217th Rifle Division

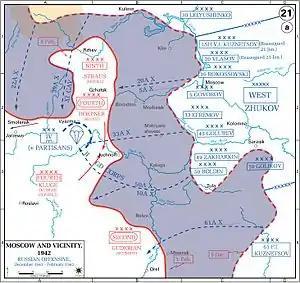
Moscow counteroffensive, December 1941 to February 1942. Note advance of 50th Army. Yukhnov is spelled "Juchnoff".

During December 24-25 the 217th fought a stubborn battle for Peremyshl, which it liberated on the second day, following which it pursued isolated units to the northwest. By this time 50th Army had advanced 110-120km since the start of the counteroffensive. Kaluga finally fell on December 30. On the same day the division reached the rail line between Maloyaroslavets and Sukhinichi along the VysokoyeBabynino sector before continuing its advance in the direction of Uteshevo. After the fall of Kaluga, Boldin was tasked with getting the main forces of his Army into the rear of the German grouping based at Kondrovo and then to develop the pursuit in the directions of Myatlevo, Medyn and Yukhnov, while during January 1-6, 1942, the 217th and 413th continued advancing on Uteshevo. By the end of this week the Army was encountering a stronger defense and the 217th had one rifle regiment defending along a line from Troskino to Yeremino covering the flank of the shock group attacking Yukhnov. After this date the Army's forces was involved in increasingly stubborn battles along the approaches to this city where the 137th and 52nd Infantry Divisions were operating.